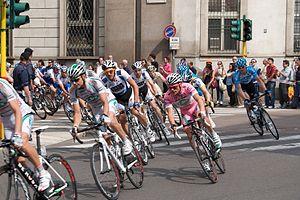
Danilo Di Luca, né le 2 janvier 1976 à Spoltore, est un coureur cycliste italien. Professionnel de 1999 à 2013, il remporte le Tour d'Italie 2007 après avoir gagné Liège-Bastogne-Liège au printemps. Il remporte également le Tour de Lombardie 2001 et le classement du ProTour en 2005. Il a été suspendu pour des infractions à la réglementation anti-dopage à deux reprises, en 2007 et 2009. Il est à nouveau positif lors d'un contrôle antidopage effectué le 29 avril 2013, pour lequel il est suspendu à vie le 5 décembre 2013 par le Comité national olympique italien.